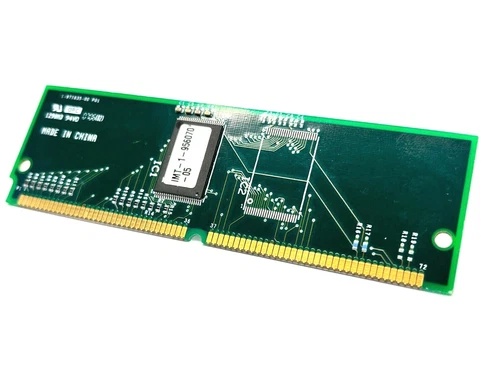
M¨®dulo de mem¨®ria flash Intermec 1-971635-25 SIMM 4MB para impressoras da s¨¦rie PM
M¨®dulo de mem¨®ria flash Intermec 1-971635-25 SIMM 4MB para impressoras da s¨¦rie PM Caixa aberta Special reminder: https://360plcworld.com can pay online. If you need more product pictures, more quantity, or other questions. (E-mail: sales@360dcs.com what app: +1-(626)-546-8504)
Brand: 360DCS
Category: Electronics > Print, Copy, Scan & Fax > Printer, Copier & Fax Machine Accessories > Printer Memory